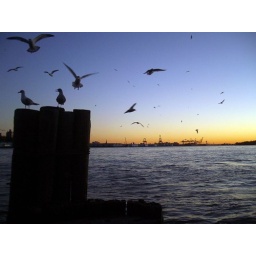
birds in flight @ south street seaport